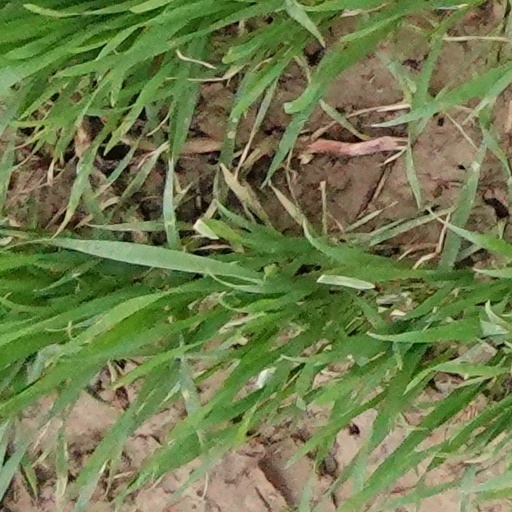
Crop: wheat